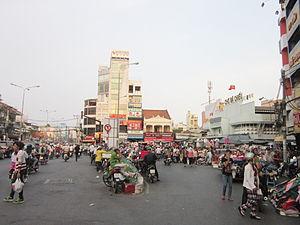
Bình Thạnh est l'un des arrondissements d'Hô-Chi-Minh-Ville, la plus grande ville du Viêt Nam.